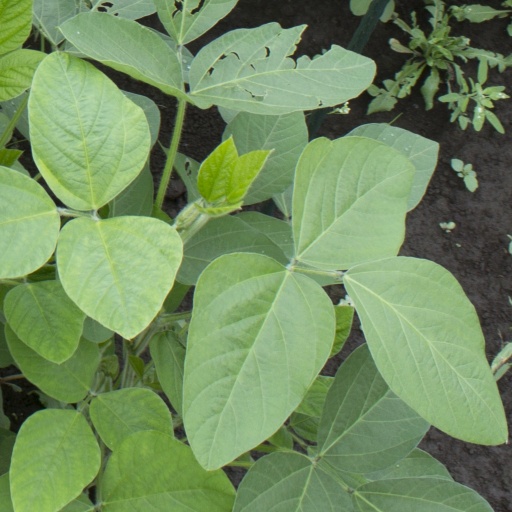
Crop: soybean